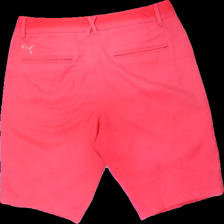
View: back
Type: Shorts
Category: Men
Brand: Puma
Colors: Pink
Material: 100% polyester
Cut: Regular
Size: 40
Season: Summer
Stains: Major
Damage: fläck
Damage location: middle left
Damage 2: fläck
Damage 2 location: middle right
Damage 3: fläck
Damage 3 location: middle left
Price range: <50
Recommended usage: Export
Description: rosa shorts med massa fläckar. solblekta också